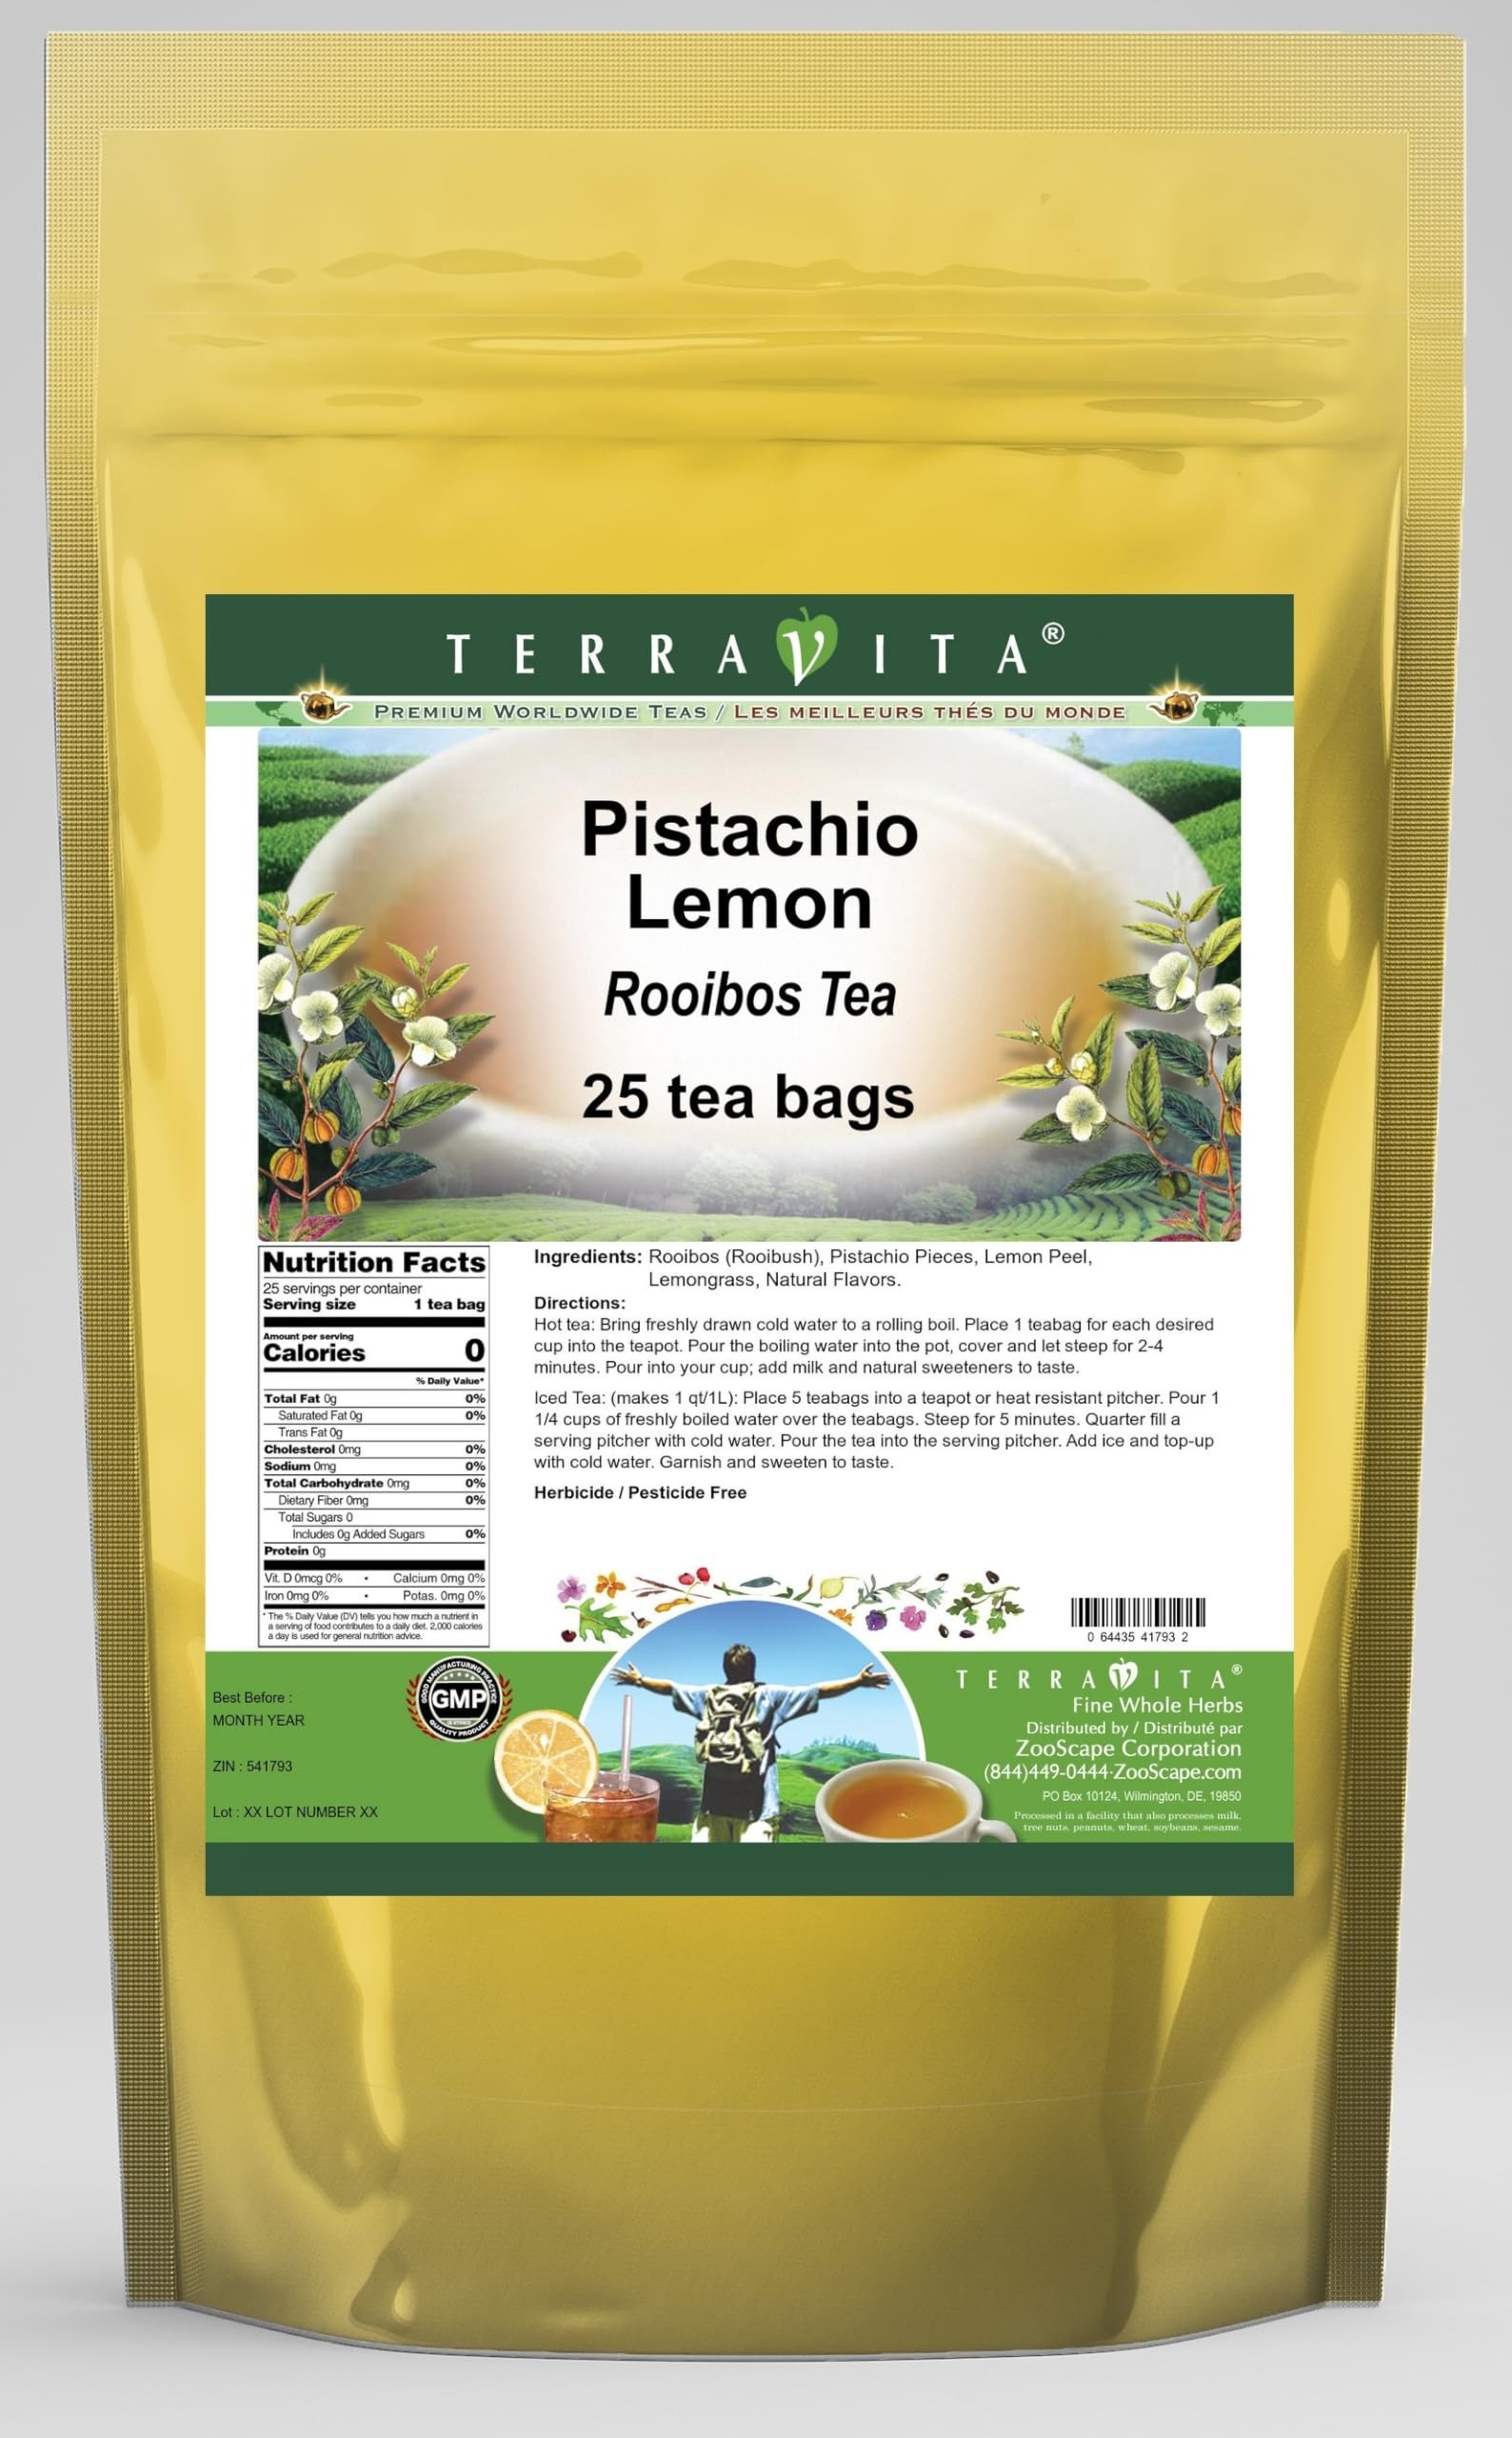
Item Name: Pistachio Lemon Rooibos Tea (25 tea bags, ZIN: 541793)
Bullet Point 1: Our Pistachio Lemon Rooibos Tea is a delightful flavored Rooibos tea with Pistachio Pieces, Lemon Peel and Lemongrass that you will really enjoy! The unique Pistachio Lemon aroma and taste is a delight! - Ingredients: Rooibos tea, Pistachio Pieces, Lemon Peel, Lemongrass and Natural Pistachio Lemon Flavor.
Bullet Point 2: No fillers.
Bullet Point 3: Manufacturer: TerraVita
Bullet Point 4: Size: 25 tea bags
Bullet Point 5: Rooibos Tea Bags - Packed in a convenient upright pouch!
Product Description: Our Pistachio Lemon Rooibos Tea is a delightful flavored Rooibos tea with Pistachio Pieces, Lemon Peel and Lemongrass that you will really enjoy! The unique Pistachio Lemon aroma and taste is a delight! - Ingredients: Rooibos tea, Pistachio Pieces, Lemon Peel, Lemongrass and Natural Pistachio Lemon Flavor. - Hot tea brewing method: Bring freshly drawn cold water to a rolling boil. Place 1 teabag for each desired cup into the teapot. Pour the boiling water into the pot, cover and let steep for 2-4 minutes. Pour into your cup; add milk and natural sweeteners to taste. - Iced tea brewing method: (to make 1 liter/quart): Place 5 teabags into a teapot or heat resistant pitcher. Pour 1 1/4 cups of freshly boiled water over the teabags. Steep for 5 minutes. Quarter fill a serving pitcher with cold water. Pour the tea into the serving pitcher. Add ice and top-up with cold water. Garnish and sweeten to taste. - TerraVita is an exclusive line of premium-quality, natural source products that use only the finest, purest and most potent ingredients found around the world. TerraVita is hallmarked by the highest possible standards of purity, potency, stability and freshness. All of our products are prepared with the highest elements of quality control, from raw materials through the entire manufacturing process, up to and including the moment that the bottles or bags are sealed for freshness and shipped out to you. Our highest possible standards are certified by independent laboratories and backed by our personal guarantee. - TerraVita exists to meet and ensure your family's health and wellness without the harmful effects of chemicals and health products. We strive to make all of our products affordable and reliable and are constantly searching the market to maintain our affordability
Value: 25.0
Unit: Count

Price: 18.47